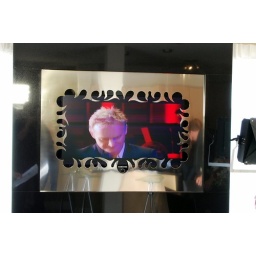
I saw this in a model house today, not my cup of tea